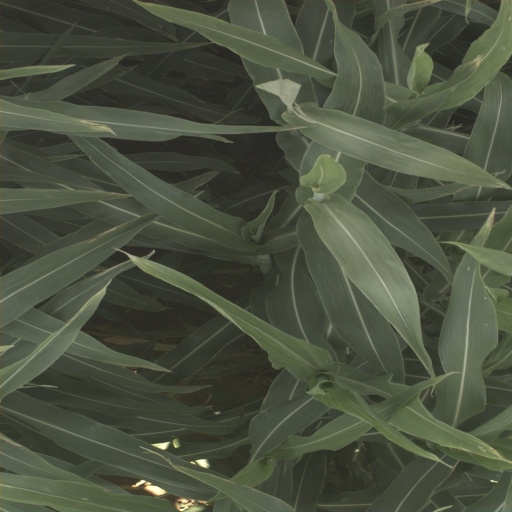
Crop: sorghum